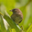
Label: bird